Alex Sharp

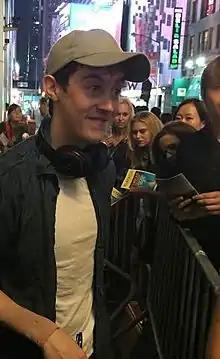
Sharp signing autographs at the stage door of "The Curious Incident of the Dog in the Night-Time" in 2015

Alexander Ian Sharp (born 1988/1989) is an English actor. He is known for originating the role of Christopher Boone in the Broadway production of "The Curious Incident of the Dog in the Night-Time". He is also known to a wider audience as Will Downing in "3 Body Problem".